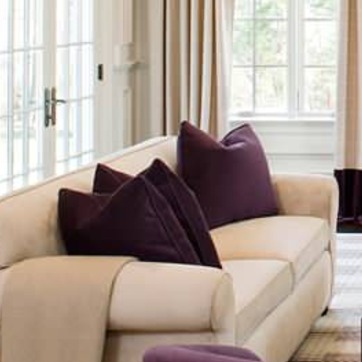
Material: fabric